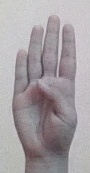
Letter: kaaf